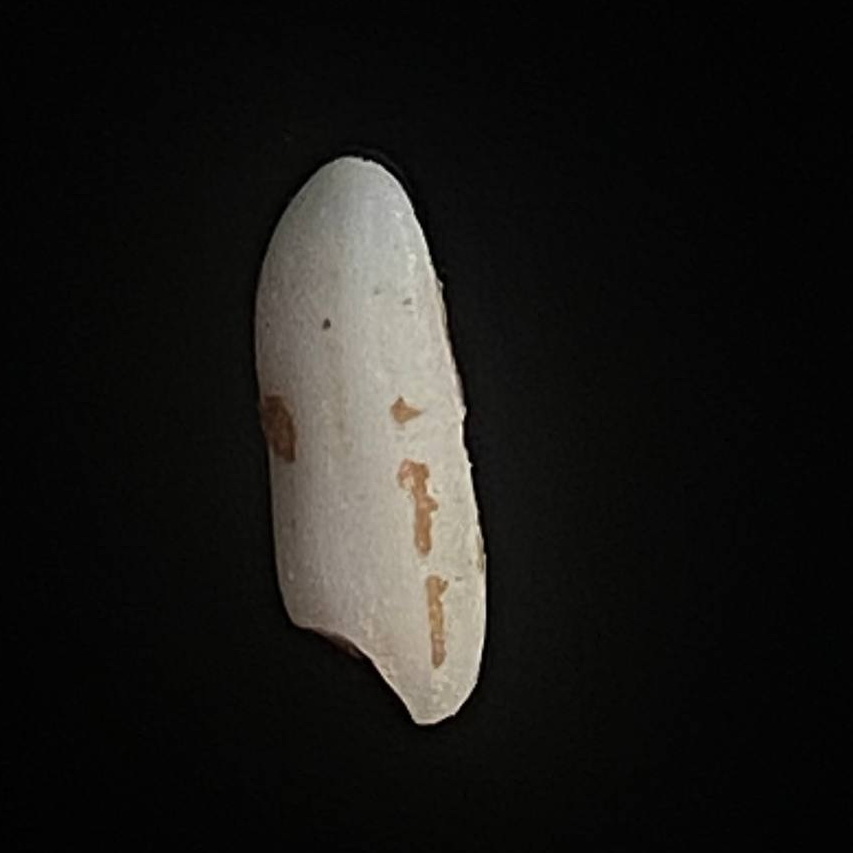
Rice variety: Lal_Binni